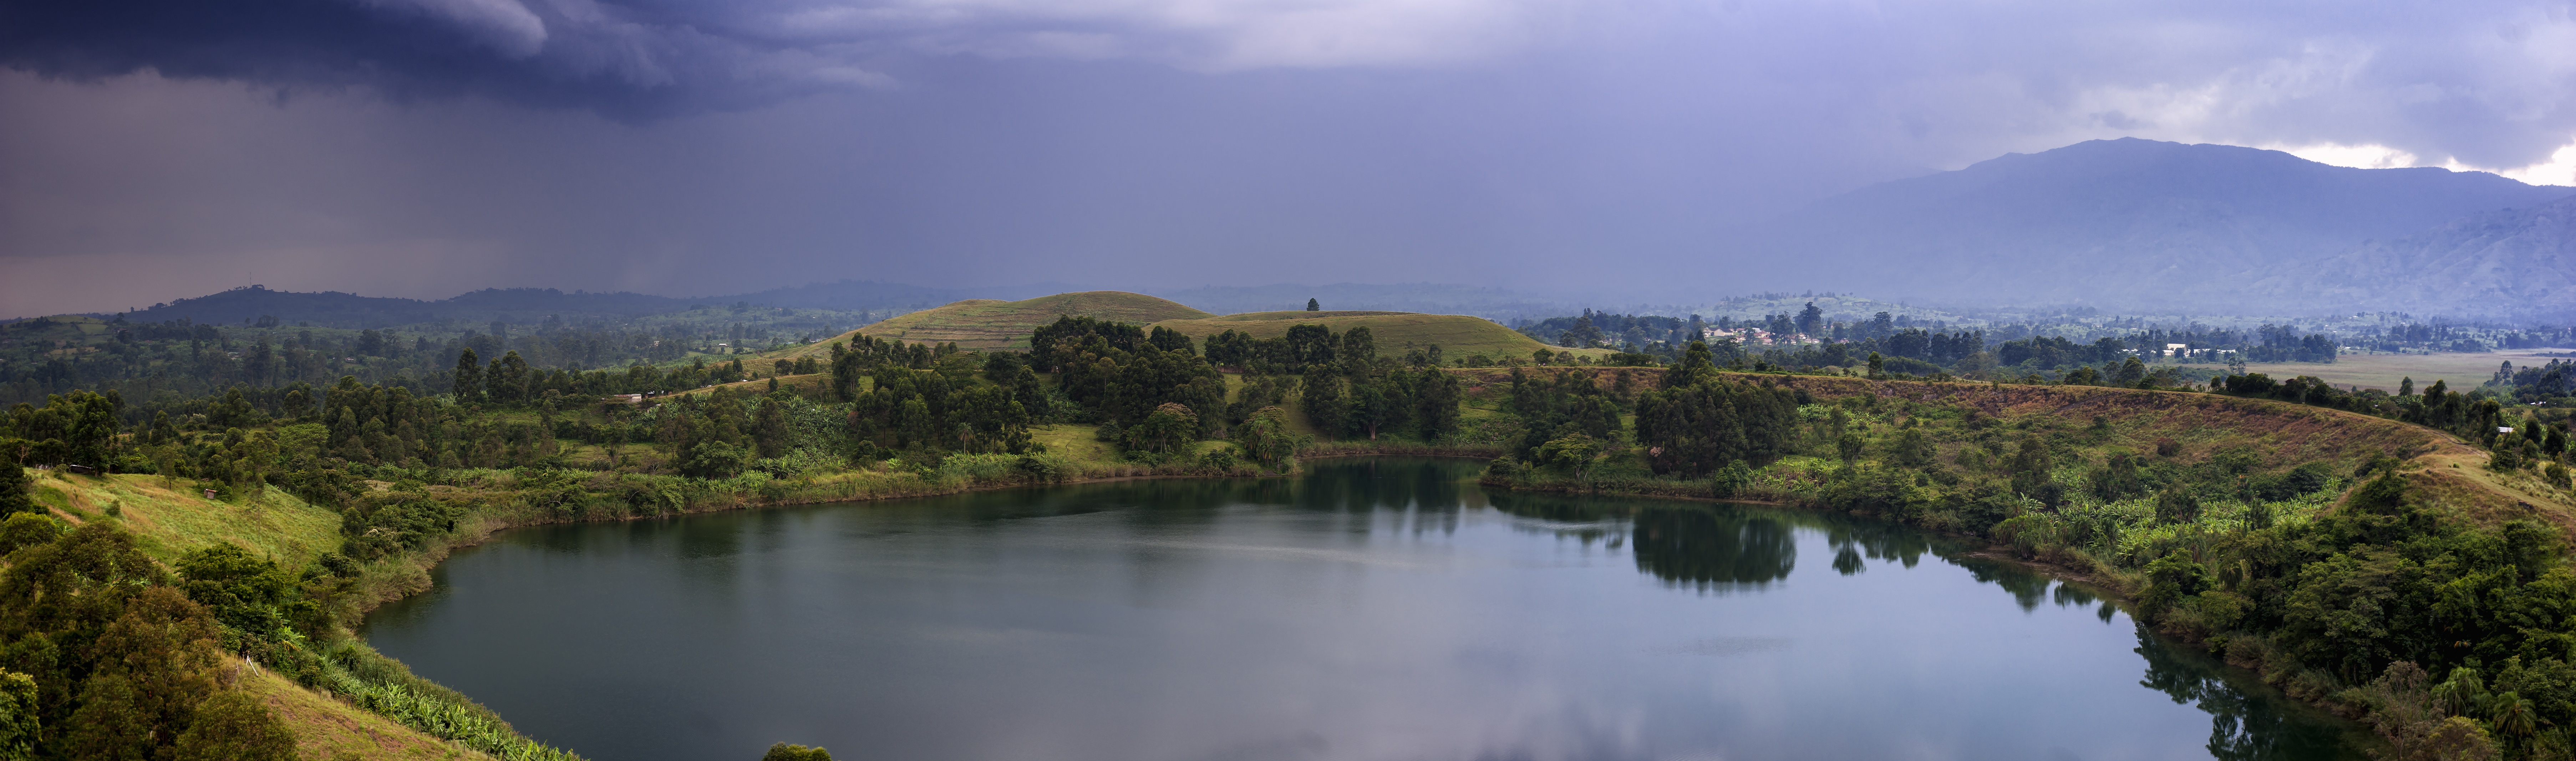
landscape, nature, outdoor, mountain, cloud, rain, lake, river, mountain range, panorama, remote, green, reflection, scenic, tropical, africa, crater, reservoir, clouds, dramatic, loch, crater lake, rainstorm, uganda, atmospheric phenomenon, fort portal, african rain, rwenzori mountain